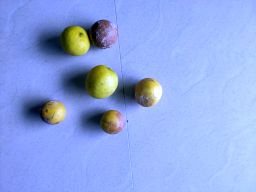
Fruit: Lemon
Quality: Mixed